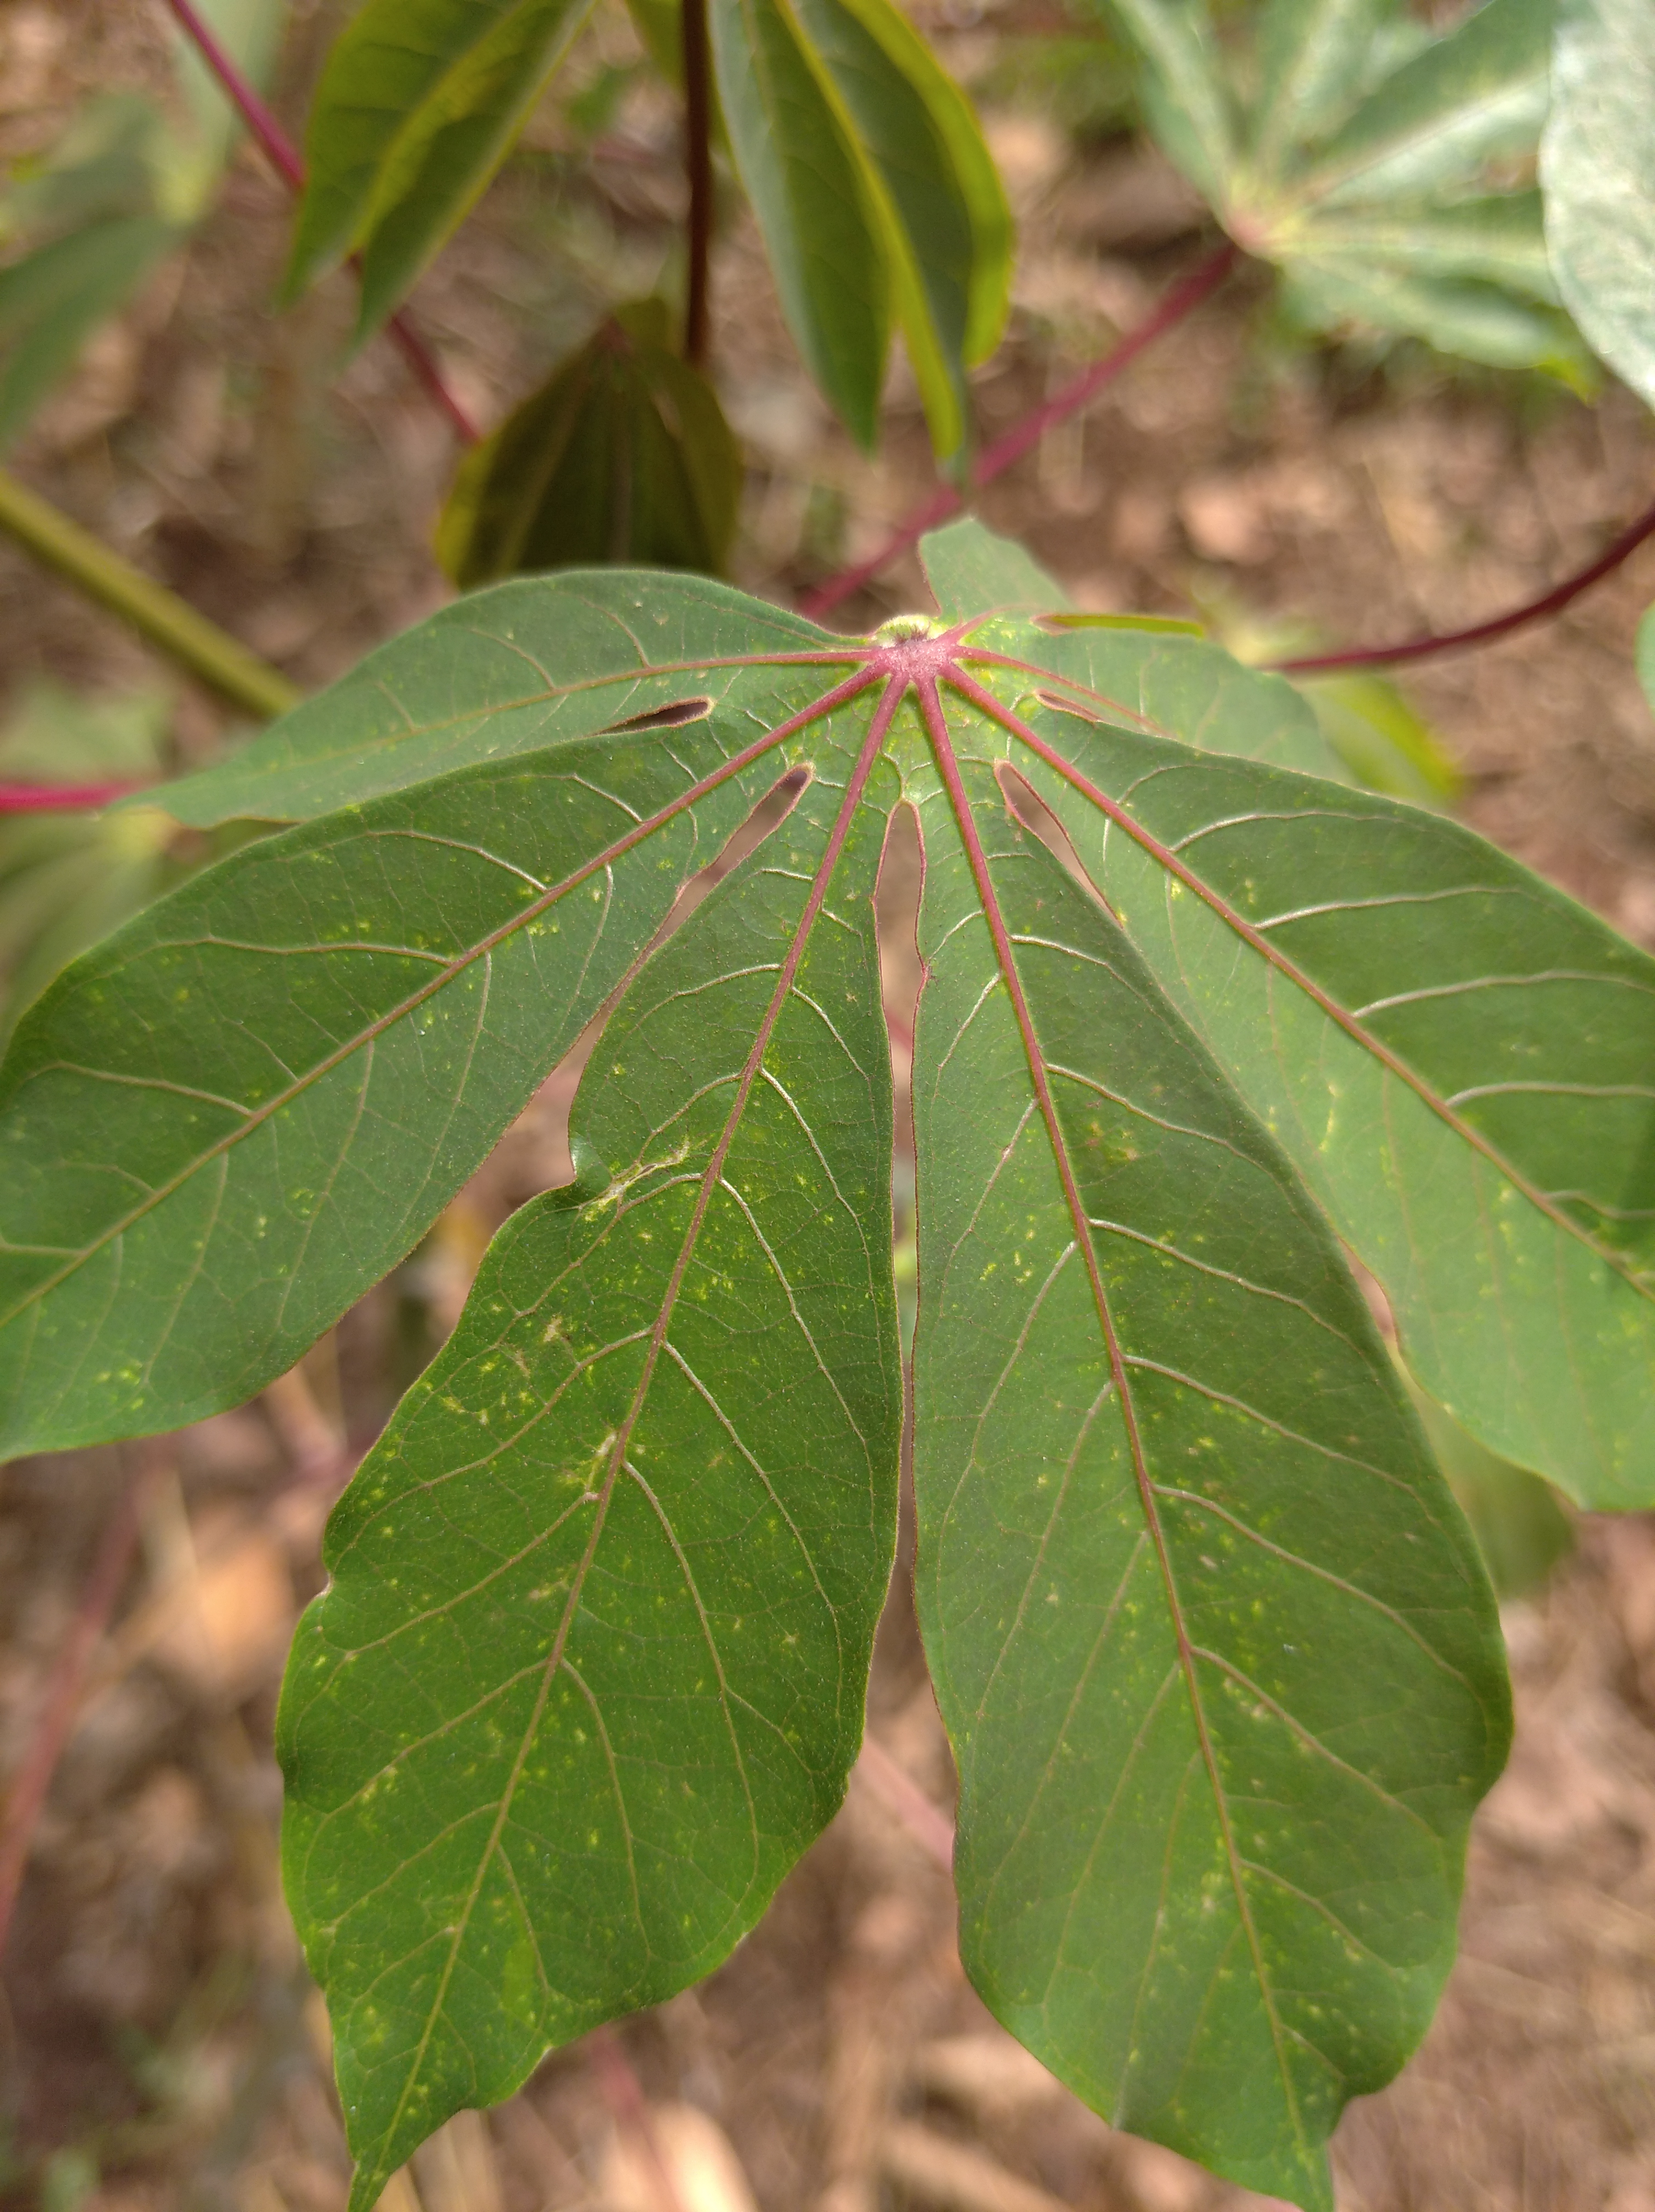
Label: healthy